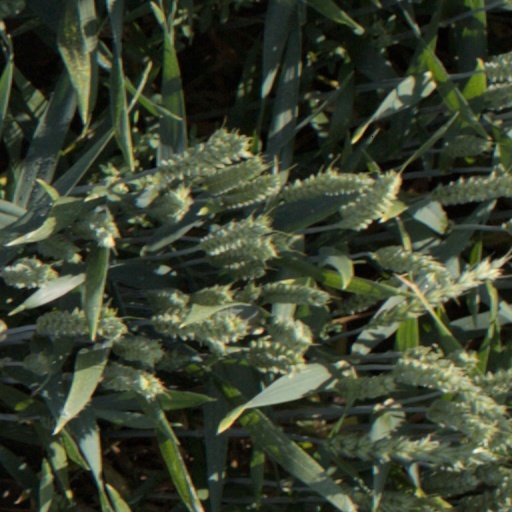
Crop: wheat